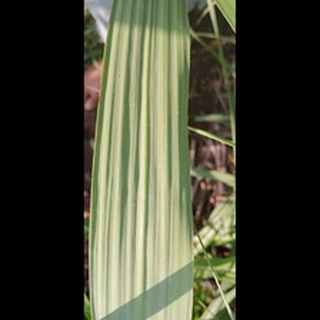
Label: healthy_sugarcane